Charles Schäffer

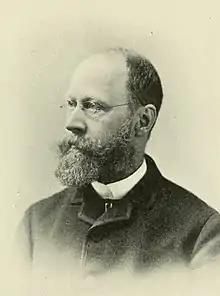

Charles Schäffer (February 4, 1838 – November 23, 1903) was an American physician and botanist from Philadelphia, Pennsylvania. His father, Charles Schäffer, was a wholesale druggist and his mother was Priscilla Morgan, daughter of Stacey K. Potts, an old Philadelphia merchant. His early education was received from a private tutor, who prepared him for the University of Pennsylvania where he graduated in medicine in 1859. He served in the Chester Military Hospital in 1863 and was attending physician at the Mission Hospital and Dispensary from 1874 until its close in 1880. He became interested in the flora of Philadelphia and vicinity and later extended his collecting trips to the Selkirk Mountains of British Columbia amassing a collection of photographs and plants of that region.